East Lancashire Railway (1844–1859)

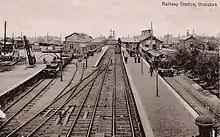
Ormskirk railway station in 1915

Station buildings generally followed one of three designs. The principal stations at Bury and Accrington were based on the same design by a Manchester-based firm of architects. Most of the other stations were designed by the company's resident engineer. They were stone-built and consisted of a station master's room, adjoining a seated waiting area, a ladies waiting room and the booking office. The third and cheapest design followed the standard design but utilised brick and timber as materials. The platform was normally roofed.